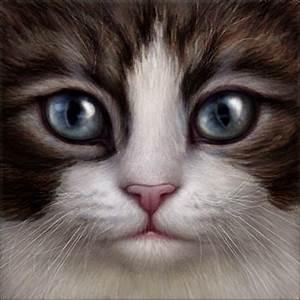
cat